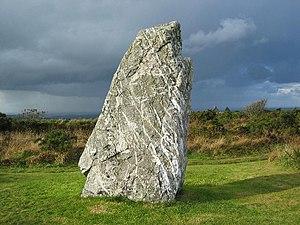
St Breock est un village et une paroisse civile au nord de la Cornouailles, en Angleterre. Dans le passé, l’orthographe « St Breoke » était aussi en usage.